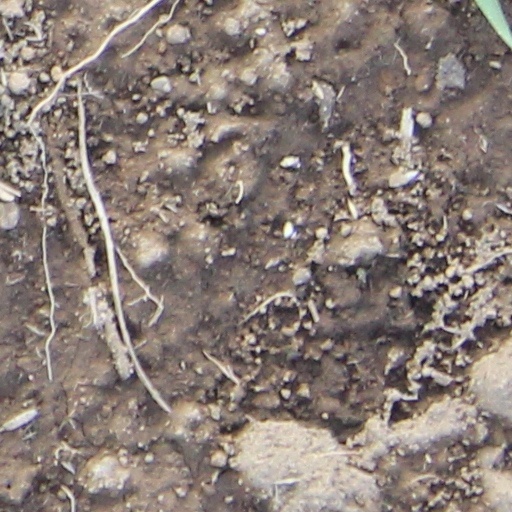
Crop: wheat